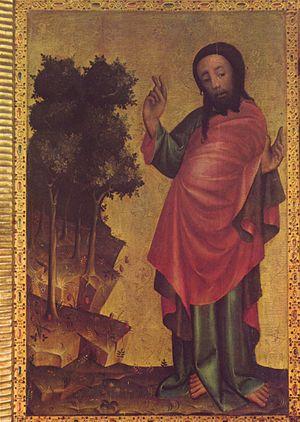
Le chaulmoogra est un terme général désignant :